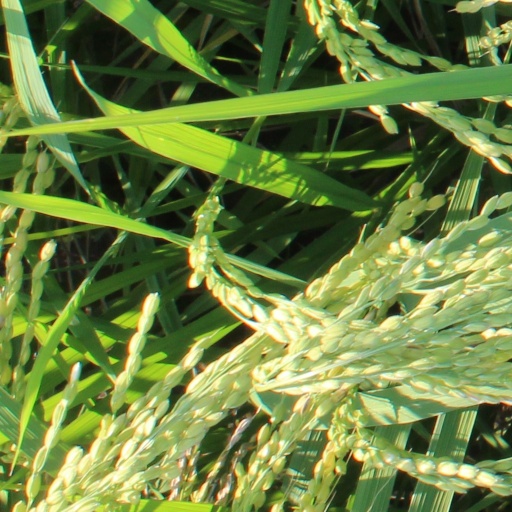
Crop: rice